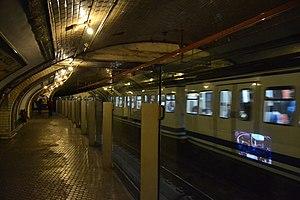
Chamberí est une ancienne station de la ligne 1 du métro de Madrid, en Espagne. Depuis 2008, elle est convertie en musée du métro.